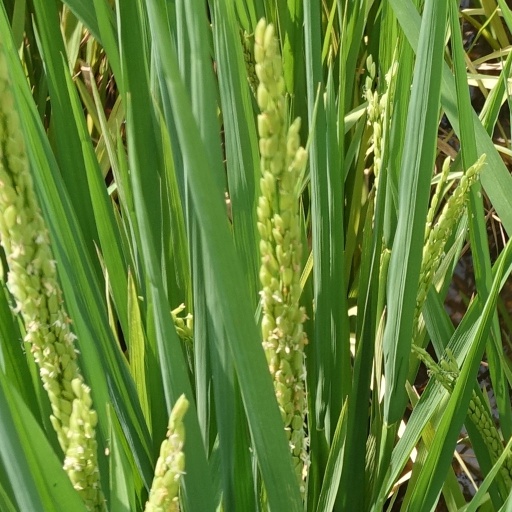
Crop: rice